Franchy Cordero

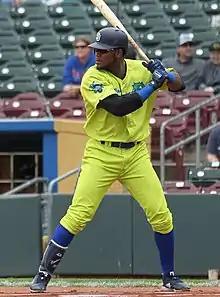
Cordero with El Paso Chihuahuas in 2019

Cordero returned to Fort Wayne in 2015, and he compiled a .243 batting average with five home runs and 34 RBIs in 126 games. Cordero opened the 2016 season with the Lake Elsinore Storm. In July, he was promoted to the San Antonio Missions. He also played four games for the Triple-A El Paso Chihuahuas at the end of the season. In 137 games between the three clubs, he batted .290/.344/.450 with 11 home runs and 54 RBIs. The Padres added him to their 40-man roster after the 2016 season.